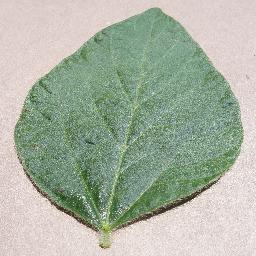
Label: Soybean___healthy